Homerun (film)

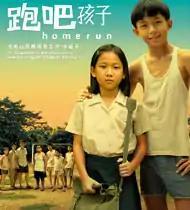
Theatrical release poster

Homerun is a 2003 Singaporean period film and comedy film. A remake of the award-winning Iranian film "Children of Heaven", it is a film about two poor siblings and their adventures over a lost pair of shoes. Set in 1965, the year Singapore separated from Malaysia, and satirises the political relations between the two countries, leading to its banning in Malaysia.